Varsity (group)

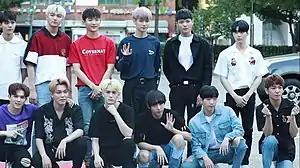
Varsity in August 2018

Varsity is a South Korean boy band formed by CSO Entertainment in 2017. They later signed with Jungle Entertainment. They debuted on January 5, 2017, with "U R My Only One".